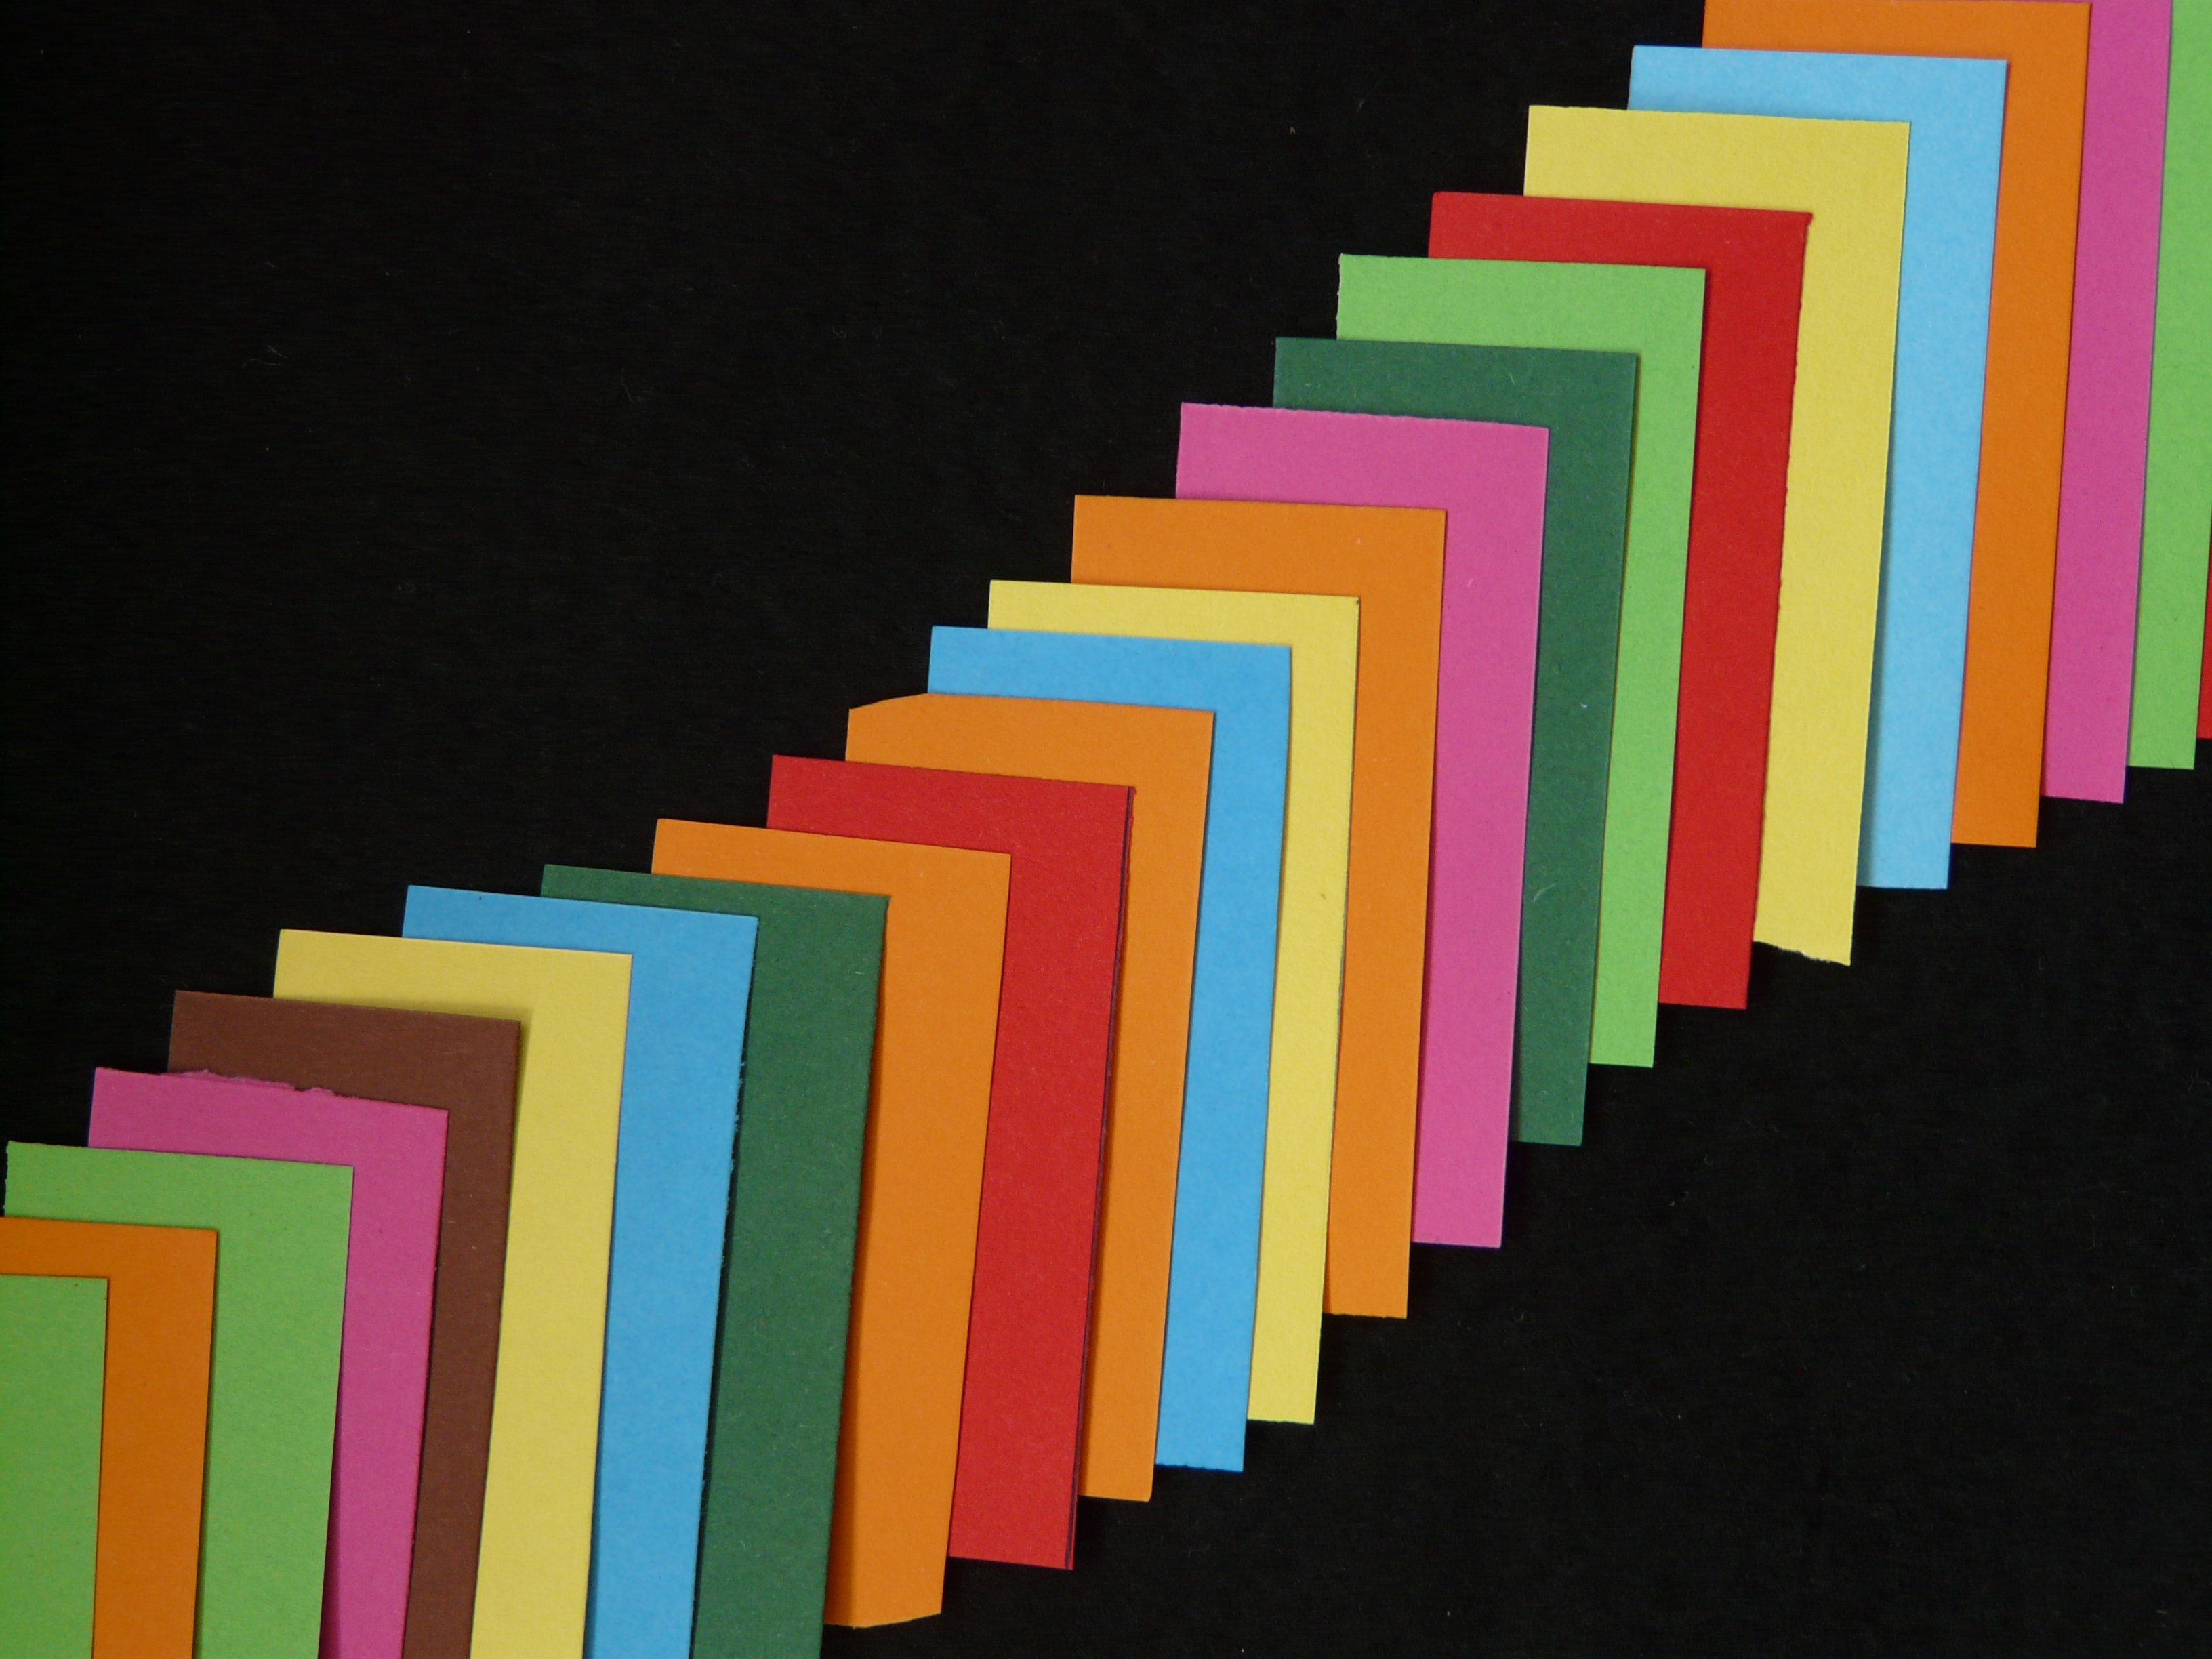
number, line, color, colorful, paper, toy, label, font, cards, art, shape, leave, colorful paper, art paper, origami paper